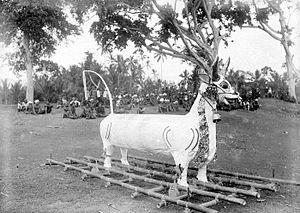
""Patulangan '(cercueil) en forme de vache, lors d'une cérémonie de crémation à Karangasem, Bali"
Le kabupaten de Karangasem, en indonésien Kabupaten Karangasem, est un kabupaten d'Indonésie dans la province de Bali situé dans l'est de l'île. Son chef-lieu est Amlapura.